Weddell Point, Weddell Island

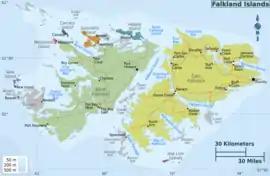
Location of Weddell Island in the Falkland Islands

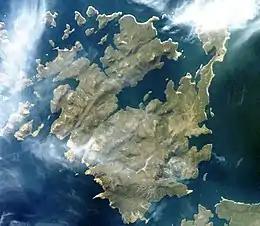
Satellite image of Weddell Island

Weddell Point is the point on the east side of Tea Island Passage forming the south side of the entrance to Skull Bay on the west coast of Weddell Island in the Falkland Islands. The point is located at , which is 13.2 km northwest of Race Point, 1.1 km southeast of Tea Island and 1.5 km south of Skull Bay Island.